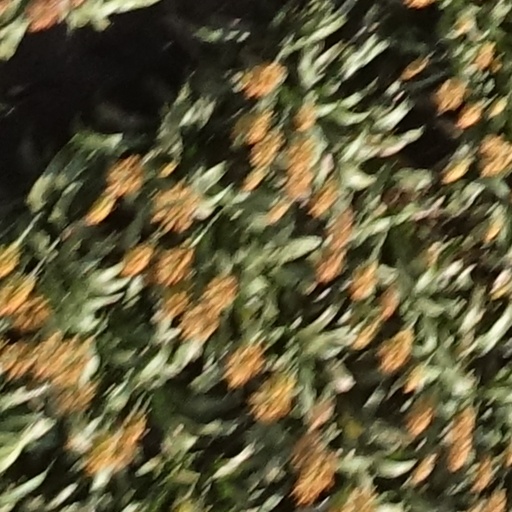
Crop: sorghum